El Planeta (film)

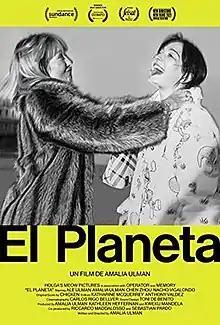
Poster

El Planeta is an absurdist comedy film directed and written by Amalia Ulman. The film stars Amalia Ulman, Ale Ulman (Amalia's real-life mother), Nacho Vigalondo, Zhou Chen and Saoirse Bertram.